Stans railway station

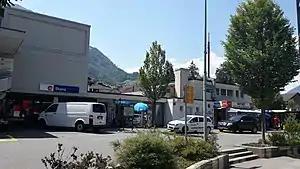
The station building in 2018

Stans is a Swiss railway station in the municipality of Stans in the canton of Nidwalden. It is on the Luzern–Stans–Engelberg line, owned by the Zentralbahn railway company.